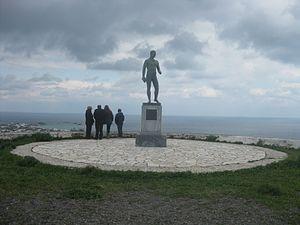
La place Brook à Skyros.